Maksymilian Berezowski

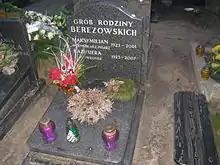
Grave in Powązki Military Cemetery

Berezowski studied at the Frunze Military Academy in Moscow and later held the rank of Major in the Polish Armed Forces.